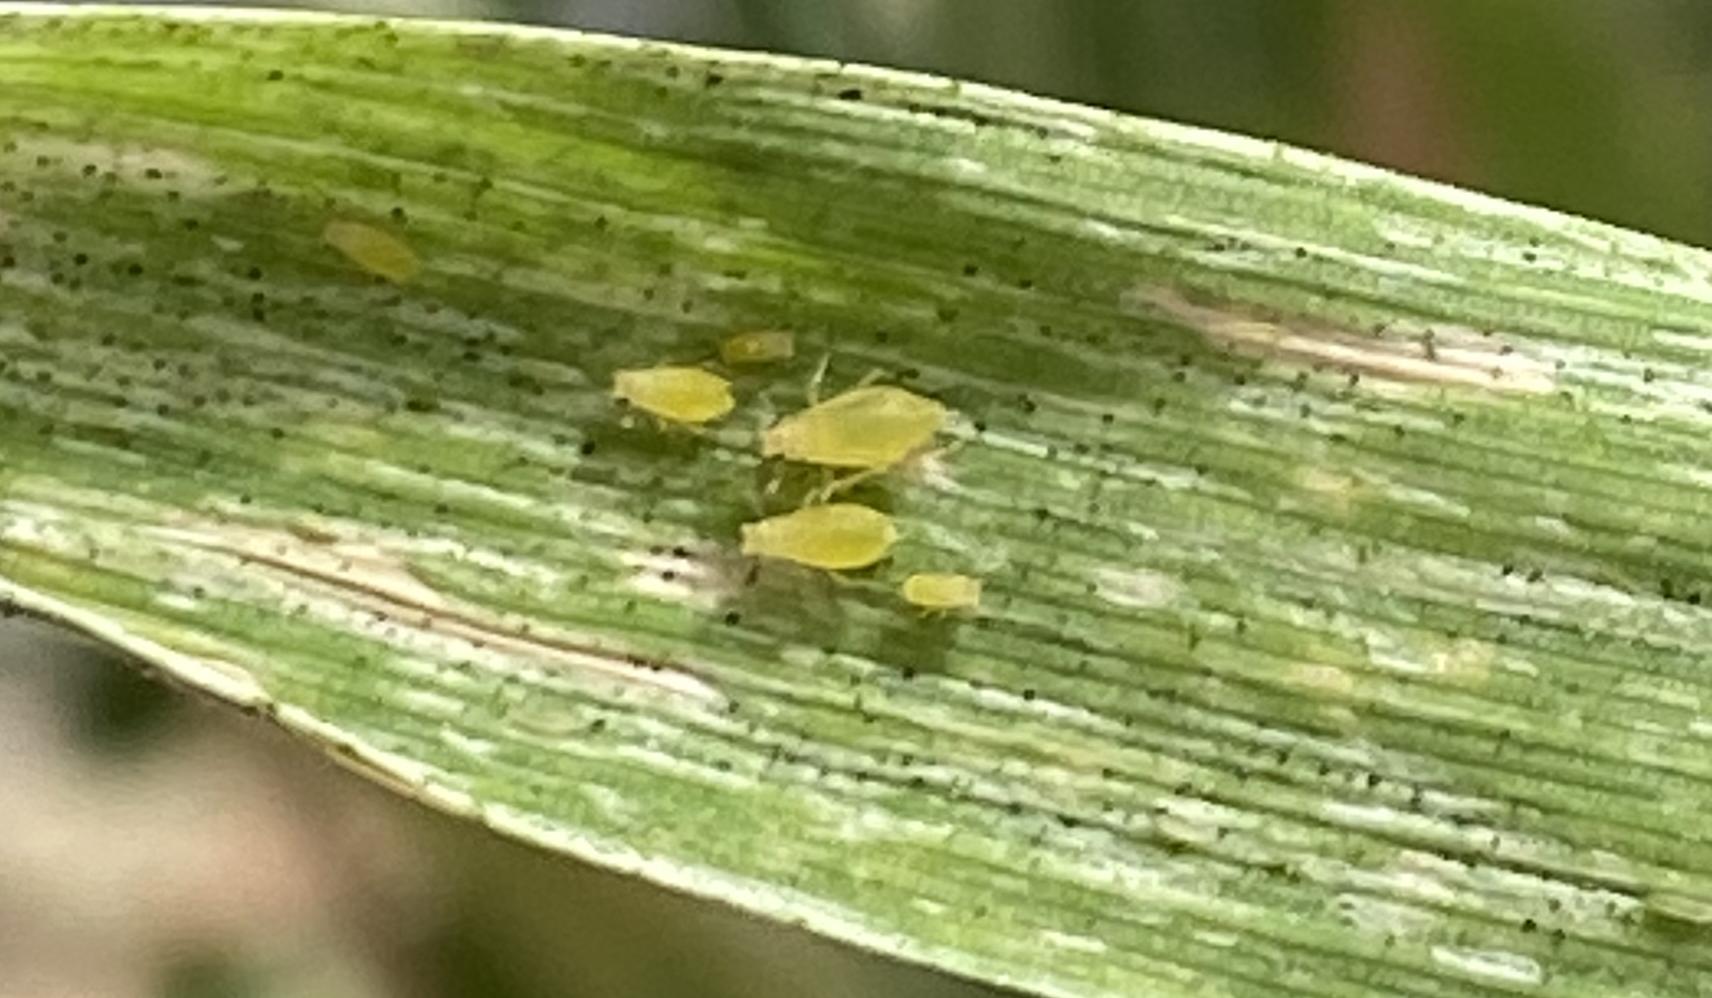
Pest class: cereal_grass_aphid